Ngapoi Ngawang Jigme

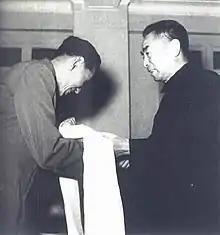
Ngapoi and Zhou Enlai in the 1950s

After 1951, Ngapoi's career continued within the ranks of Chinese Communist administration of Tibet. He served as the leader of the Liberation Committee of Chamdo Prefecture until 1959. He was also a member of the Central People's Government's State Ethnic Affairs Commission and the Chinese People's Political Consultative Conference National Committee between 1951 and 1954.